Amnat Charoen province

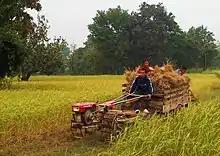
Harvesting at Non Ngam village, Pathum Ratchawongsa District

The province is overwhelmingly agricultural. In 2008, Amnat Charoen locals developed the so-called "Dhamma agriculture" model based on self-governance and aimed at making the province a hub for organic farming. According to the Office of Agriculture Economics, Amnat Charoen in 2016 had a total of 883,499 rai planted in hom Mali rice. Sugarcane plantations increased from 40,688 rai in 2015 to 51,446 rai in 2016.